John Michael Uhrich

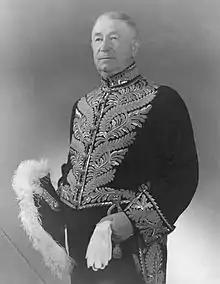
John Michael Uhrich during his time as Lieutenant Governor of Saskatchewan

John Michael Uhrich (June 7, 1877 – June 15, 1951), was the ninth lieutenant governor of Saskatchewan from 1948 until 1951.